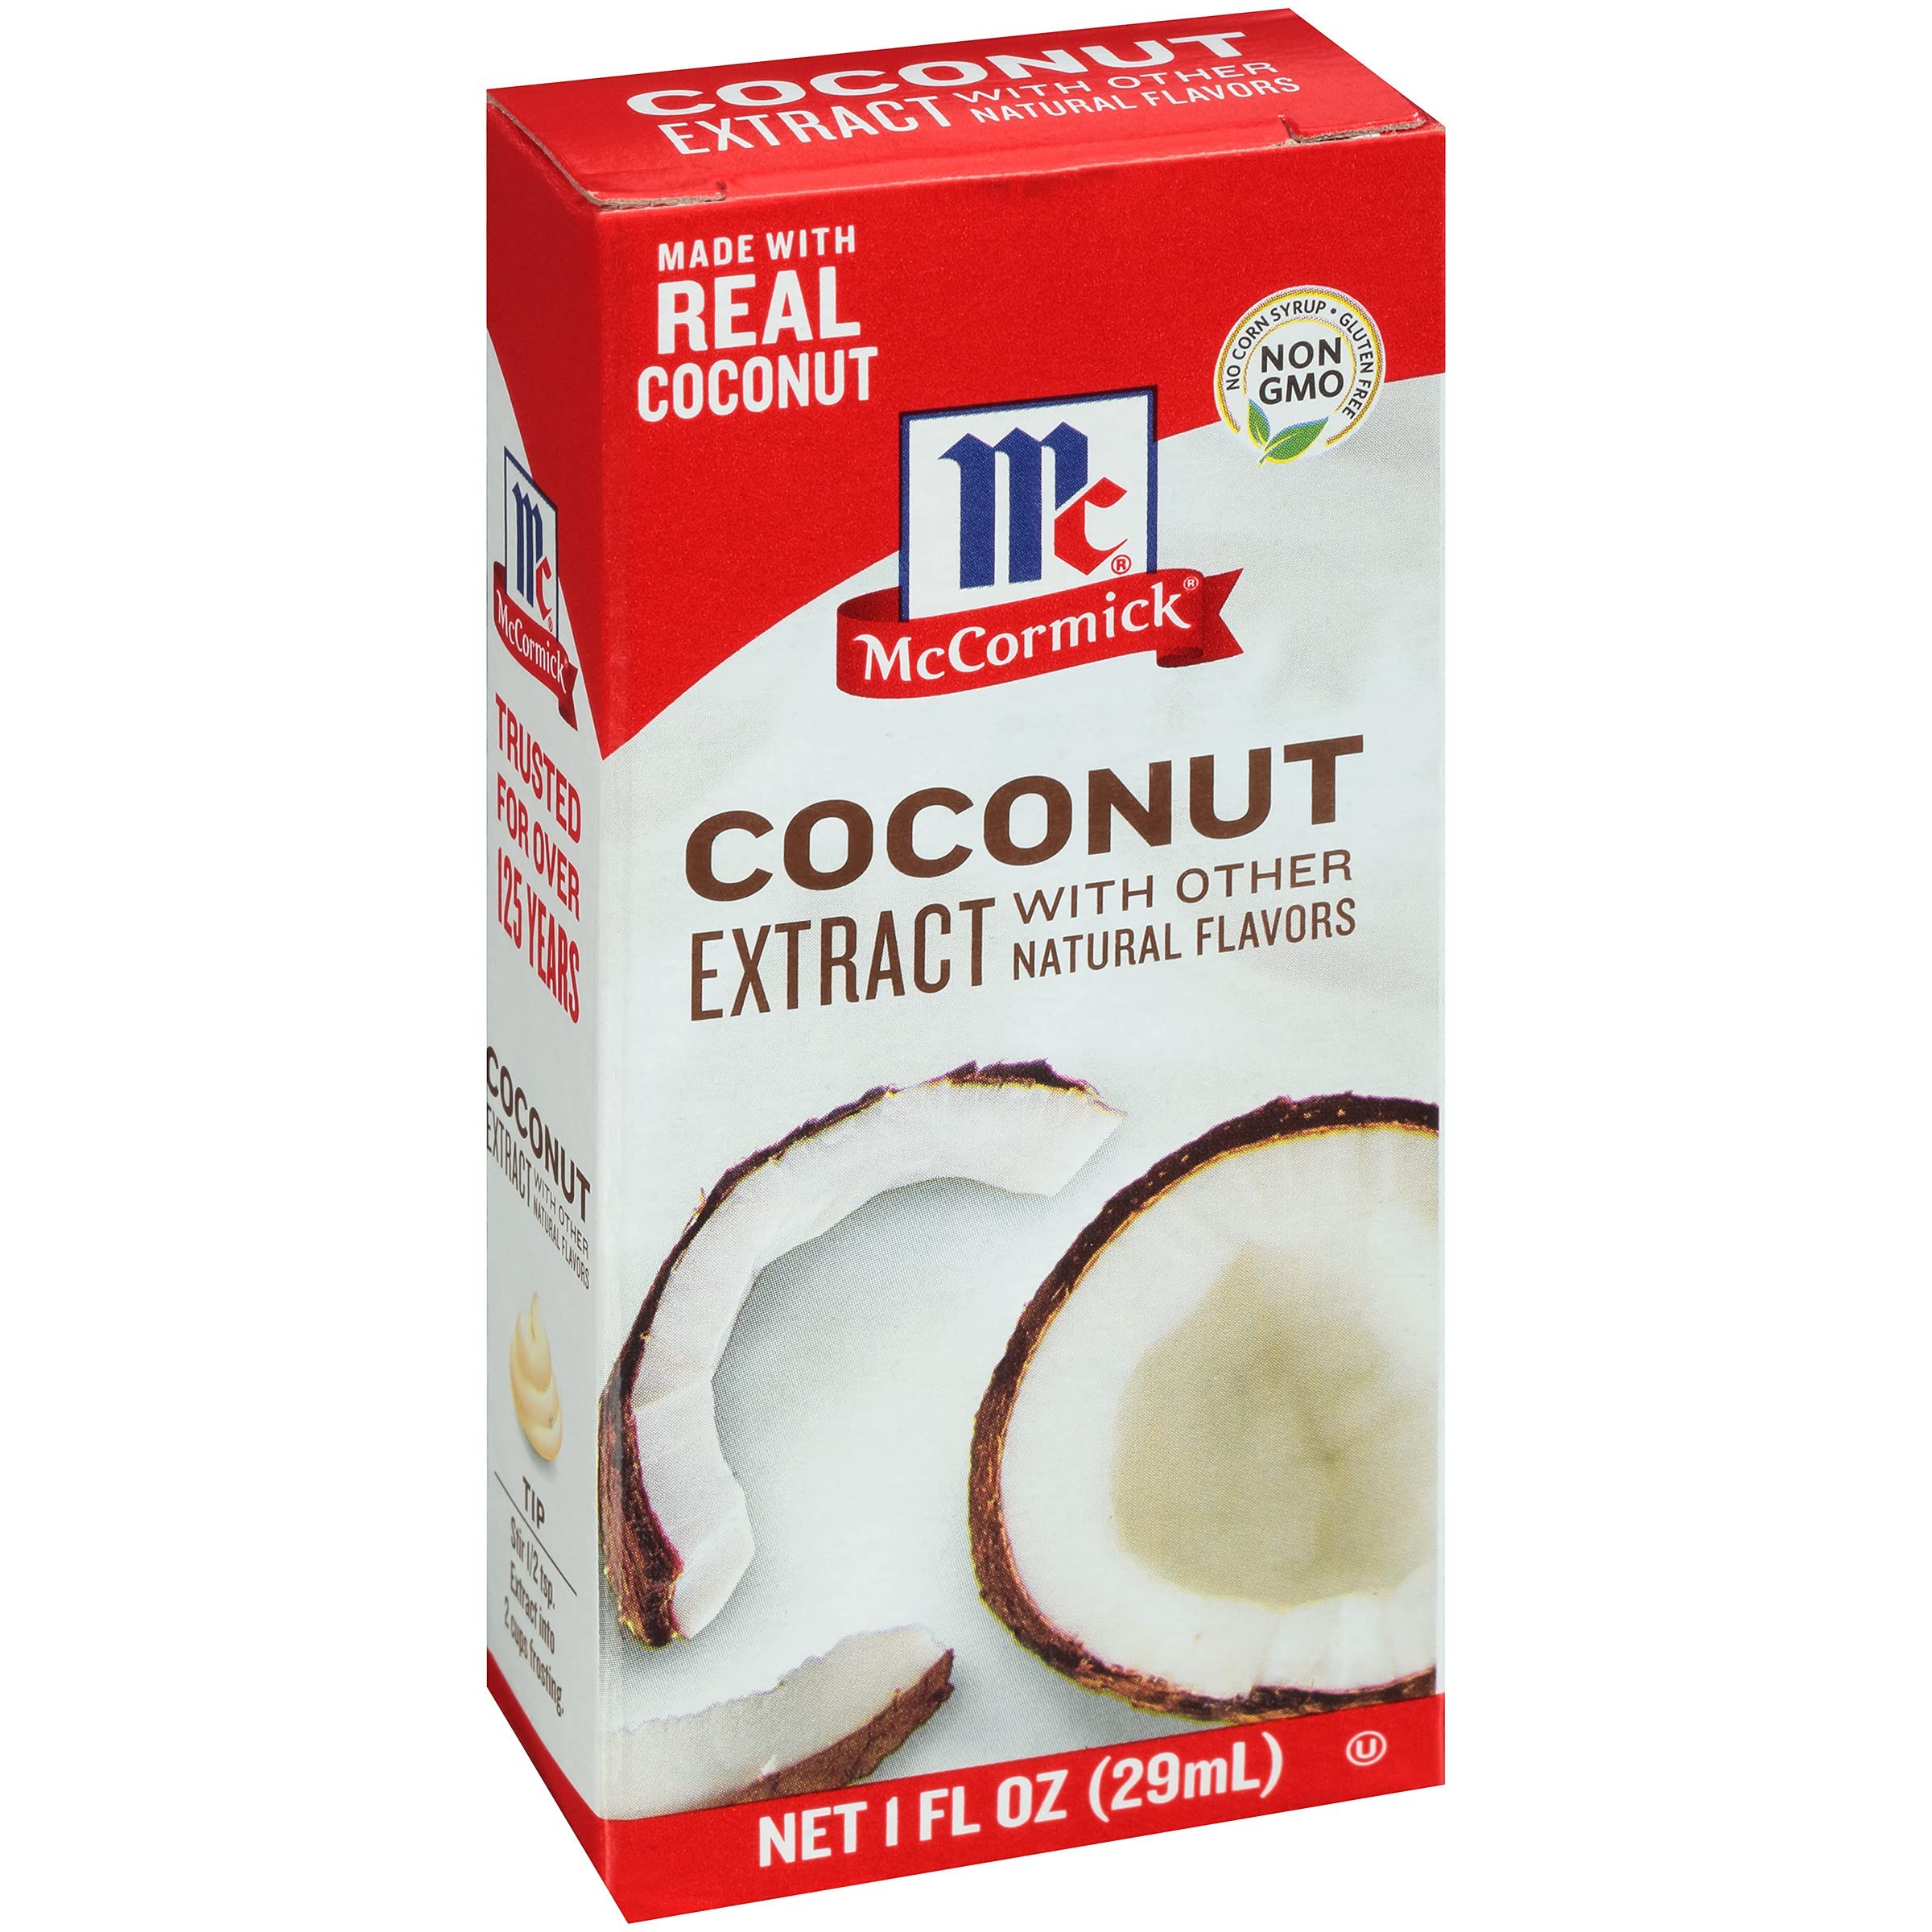
Item Name: McCormick Coconut Extract with Other Natural Flavors, 1 fl oz
Bullet Point 1: Gluten-free
Bullet Point 2: Made with real coconut
Bullet Point 3: No corn syrup & non-GMO
Bullet Point 4: No artificial flavors or colors
Bullet Point 5: FUN IDEA: Stir a few drops into iced or hot lattes for coconutty flavor
Value: 1.0
Unit: Fl Oz

Price: 5.79